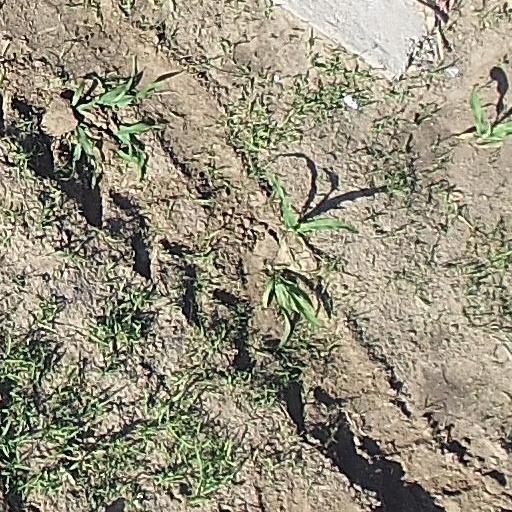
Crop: maize; corn